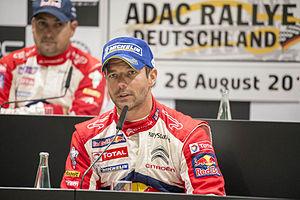
La saison 2012 marque la dernière participation de Sébastien Loeb à l'intégralité du championnat WRC avant une retraite progressive du monde des rallyes suivie d'une reconversion sur circuit. Il y remporte un neuvième titre mondial consécutif au terme d'une année dominatrice, n'étant plus contraint par les effets du balayage en vertu du changement de réglementation. Avec l'aide de son nouveau coéquipier Mikko Hirvonen, transfuge de l'équipe adverse Ford et vice-champion du monde en titre, il participe à la conquête d'un huitième sacre Constructeurs pour le compte de Citroën Racing. Il remporte également la médaille d'or lors de l'épreuve de Rallycross des X Games XVIII pour sa première participation et poursuit sa montée en puissance sur circuit dans le cadre du GT Tour, remportant notamment deux victoires en Porsche Carrera Cup France.